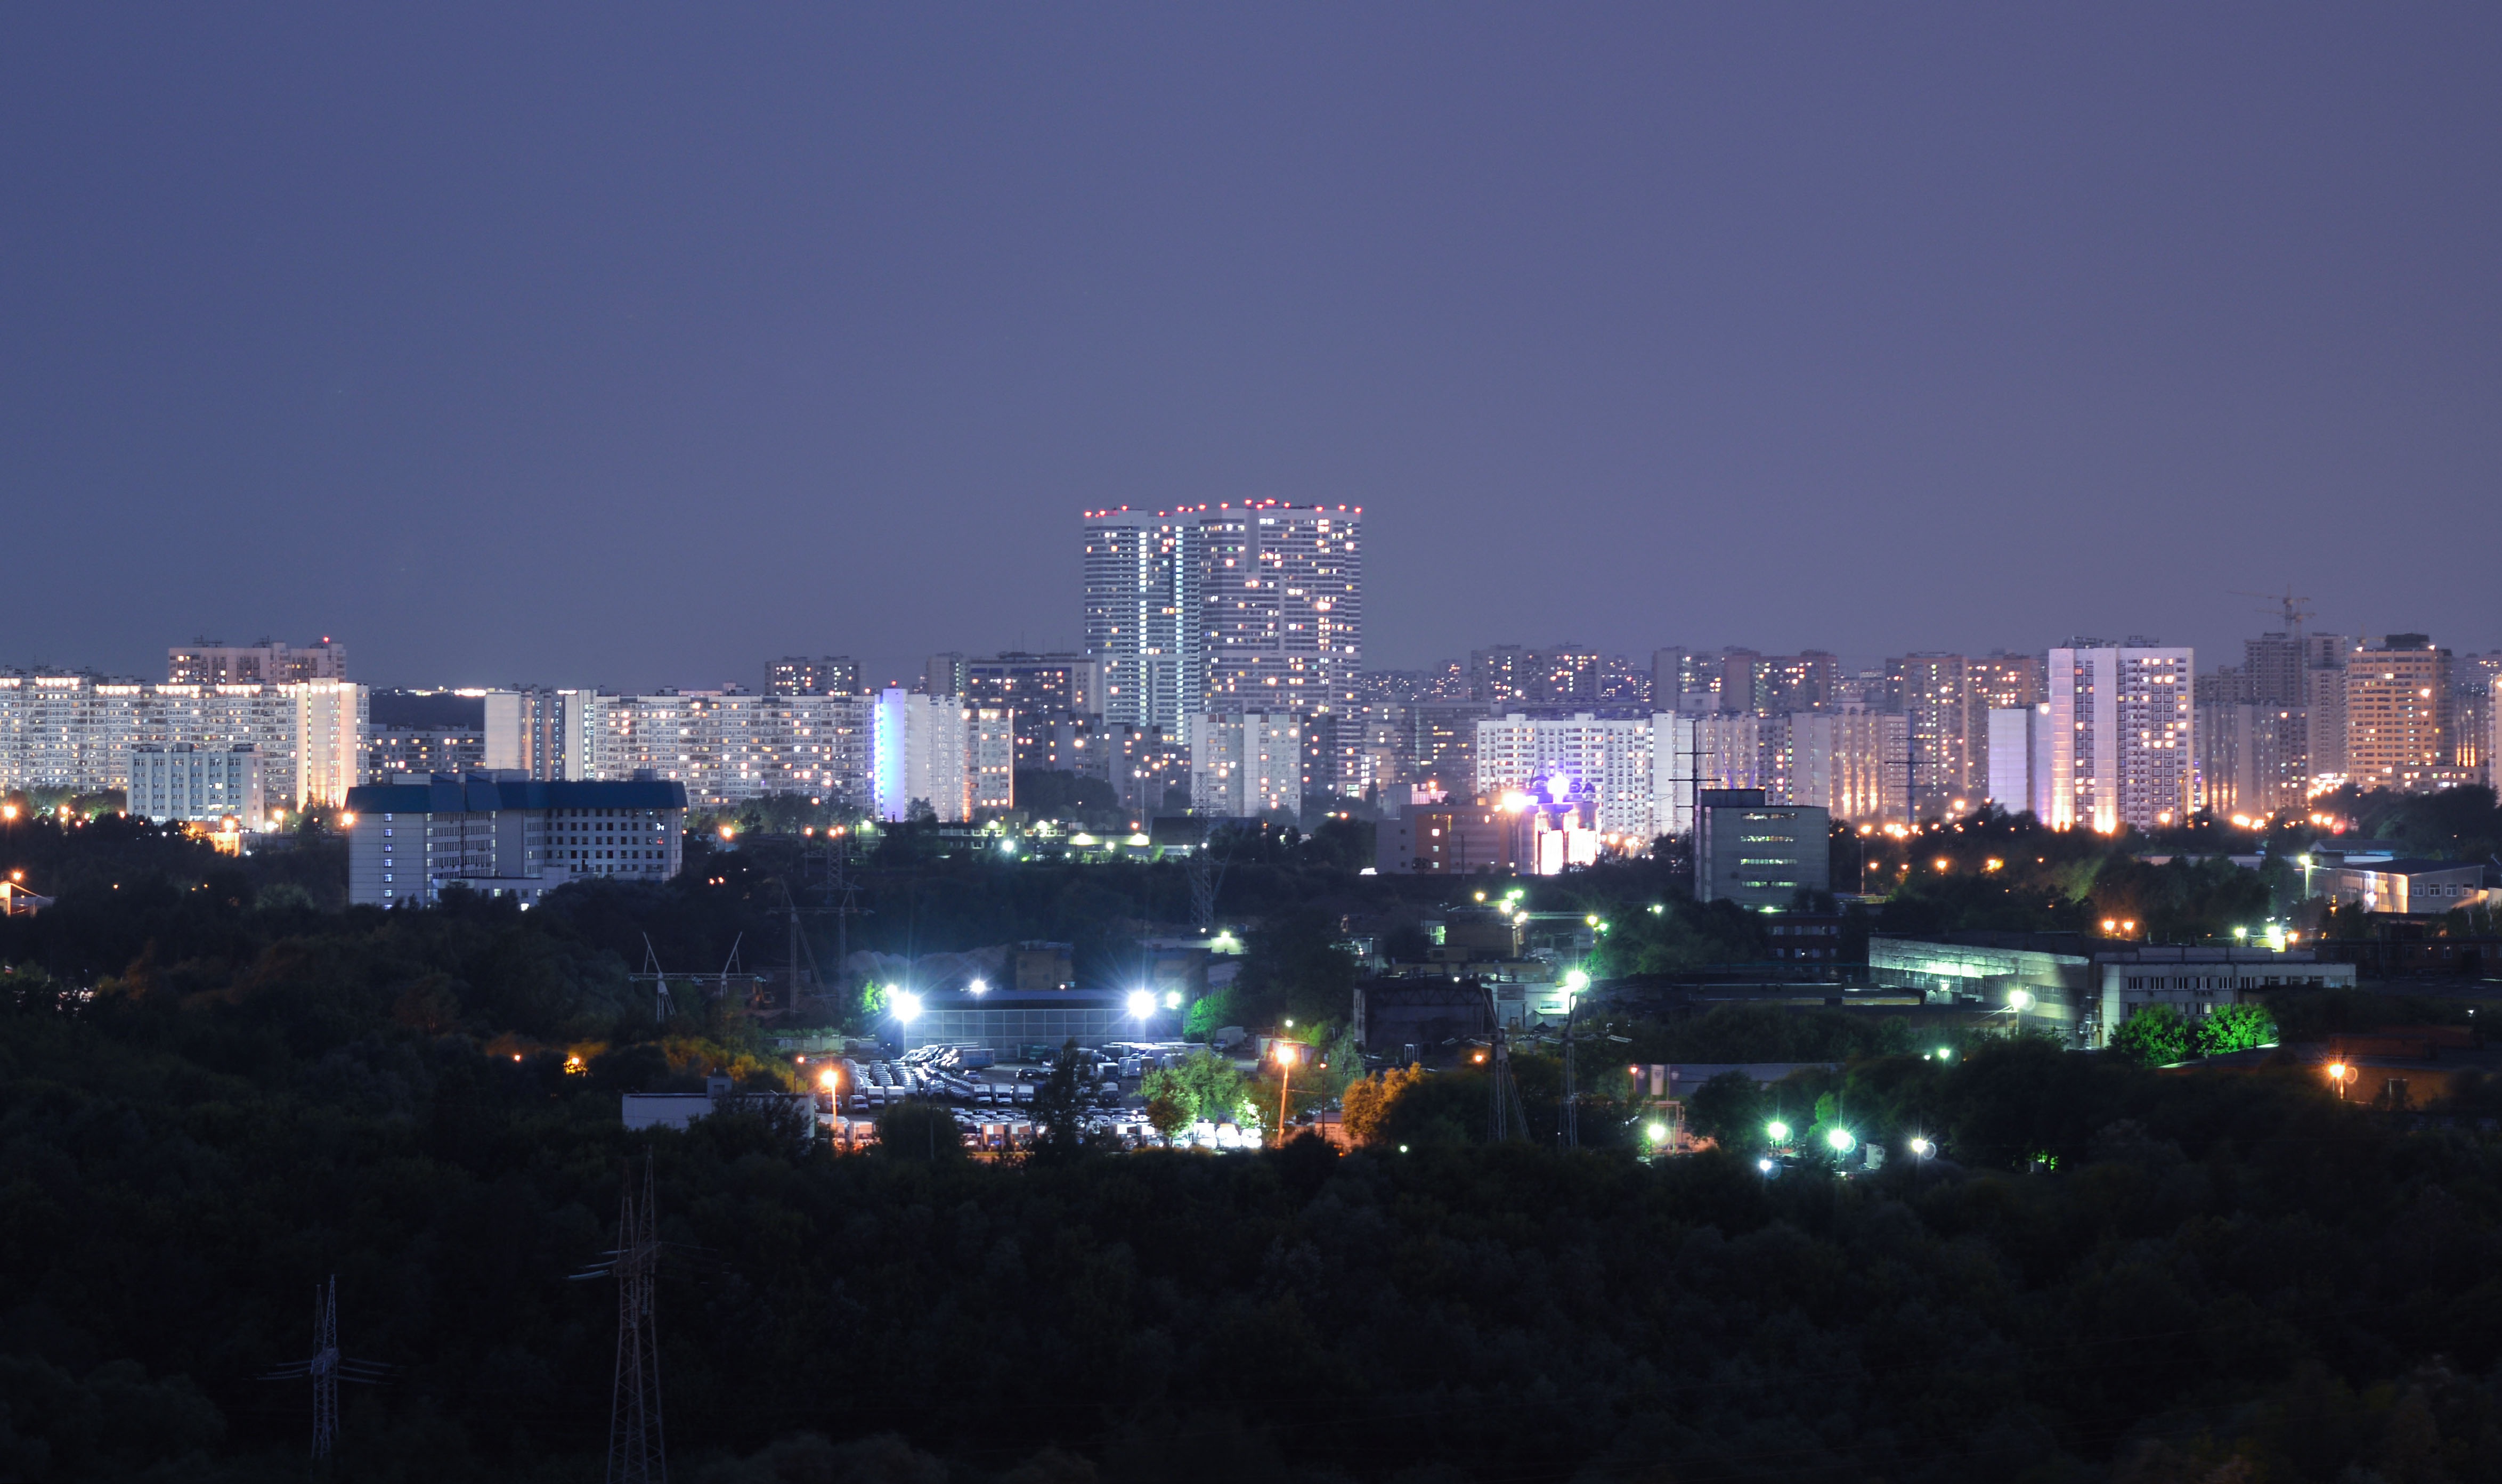
horizon, skyline, street, night, city, skyscraper, cityscape, downtown, dusk, evening, night city, tower block, lights, moscow, russia, night view, city lights, metropolis, night lights, night moscow, night street, urban area, evening city, geographical feature, human settlement, atmosphere of earth, metropolitan area